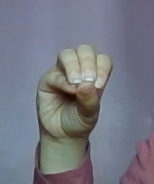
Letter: ha